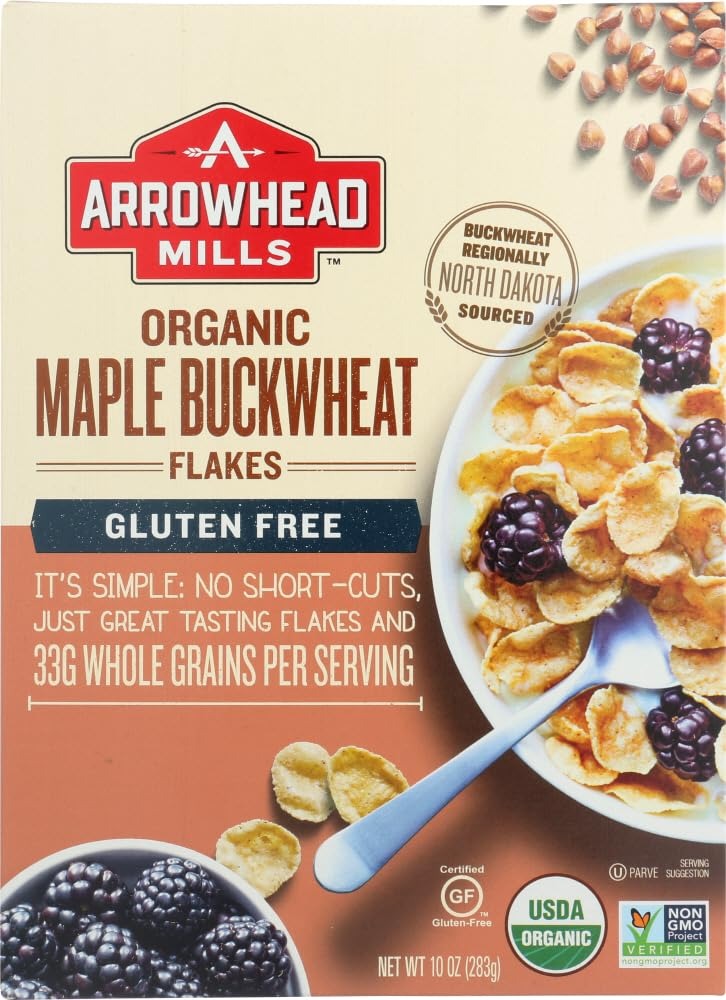
Item Name: ARROWHEAD MILLS FLAKES MAPLE BUCKWHT ORG, 10 OZ, PK- 624
Value: 60.0
Unit: Ounce

Price: 14.32